Palace of Marqués de Grimaldi

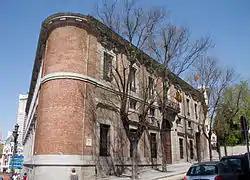

The Palace of Marqués de Grimaldi (Spanish: "Palacio del Marqués de Grimaldi") is a palace located in Madrid, Spain. It was declared "Bien de Interés Cultural" in 2000.